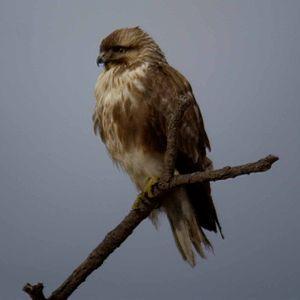
Senjōgahara est un haut plateau du Japon situé sur l'île de Honshū, dans la ville de Nikkō. Zone humide intégrée, depuis 2005, au site Ramsar Oku-Nikkō Shitsugen du parc national de Nikkō, il résulte de l'assèchement d'un lac de barrage naturel formé il y a environ 17 000 ans sous l'action éruptive du mont Nantai. Cet espace naturel protégé, d'intérêt floristique et ornithologique, est aménagé pour faciliter la randonnée pédestre et l'observation de la nature.
La Buse du Japon, également appelée buse d'Orient, est une espèce d'oiseaux de la famille des Accipitridae. Elle était et est encore parfois considérée comme une sous-espèce de la buse variable.
Le lac Chūzenji est un lac naturel d'eau douce du Japon situé à Nikkō dans la préfecture de Tochigi, sur l'île Honshū, au nord de l'agglomération de Tokyo. Cette étendue d'eau, d'une superficie d'environ 11,9 km², constitue la source de la rivière Daiya, un cours d'eau du bassin versant du fleuve Tone. Elle est apparue il y a 17 000 ans, au cours d'une brève période d'activité volcanique du mont Nantai, l'un des sommets des monts Nikkō.